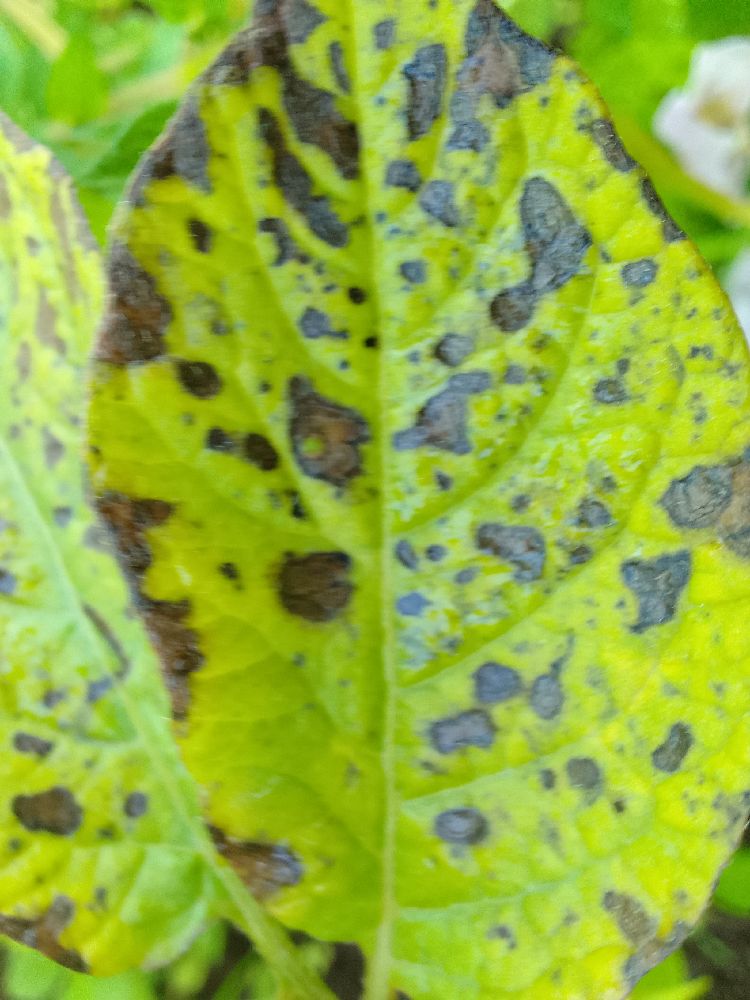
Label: Early blight